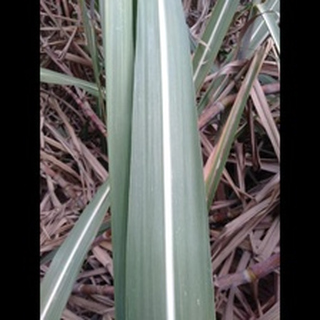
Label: healthy_sugarcane